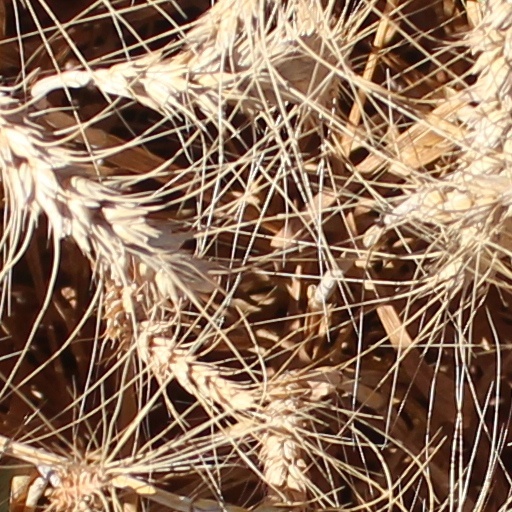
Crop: wheat